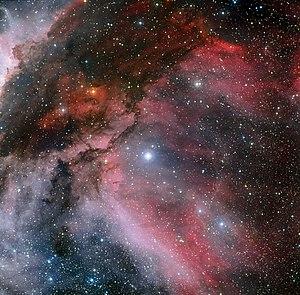
La nébuleuse de la Carène est une nébuleuse en émission et une nébuleuse par réflexion située dans la constellation de la Carène. Elle a été découverte par l'astronome français Nicolas-Louis de Lacaille en 1752 depuis le cap de Bonne-Espérance en Afrique du Sud.